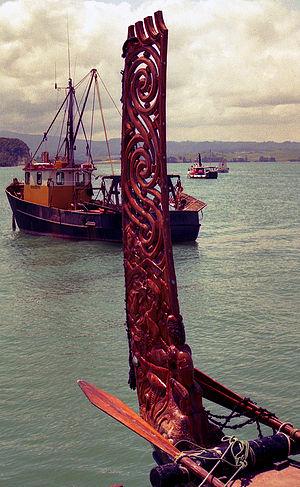
Le waka ama est une course de waka, celui-ci étant une forme de pirogue polynésienne, particulièrement maori.